La Péri (Dukas)

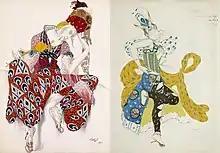
Sketches for Iskender and the Peri's costumes by Léon Bakst, 1922 and 1911.

Dukas had been commissioned to write the music for the Ballets Russes with designs by Léon Bakst, with Natalia Trouhanova as the Peri and Vaslav Nijinsky as Iskender. However, because Serge Diaghilev did not feel that Trouhanova was enough of a skilled dancer to be a partner to Nijinsky, the production was cancelled.